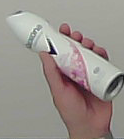
Product: rexona_spray